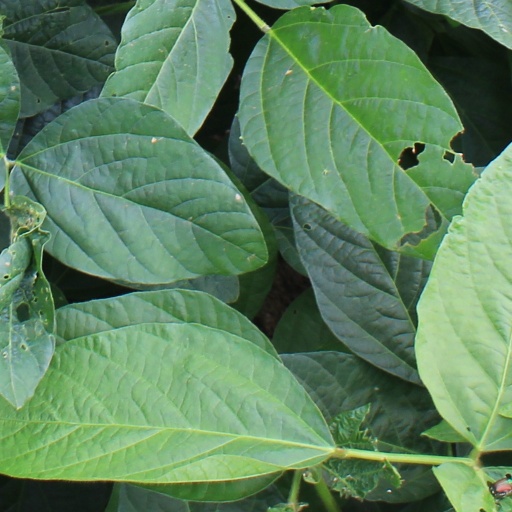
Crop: soybean